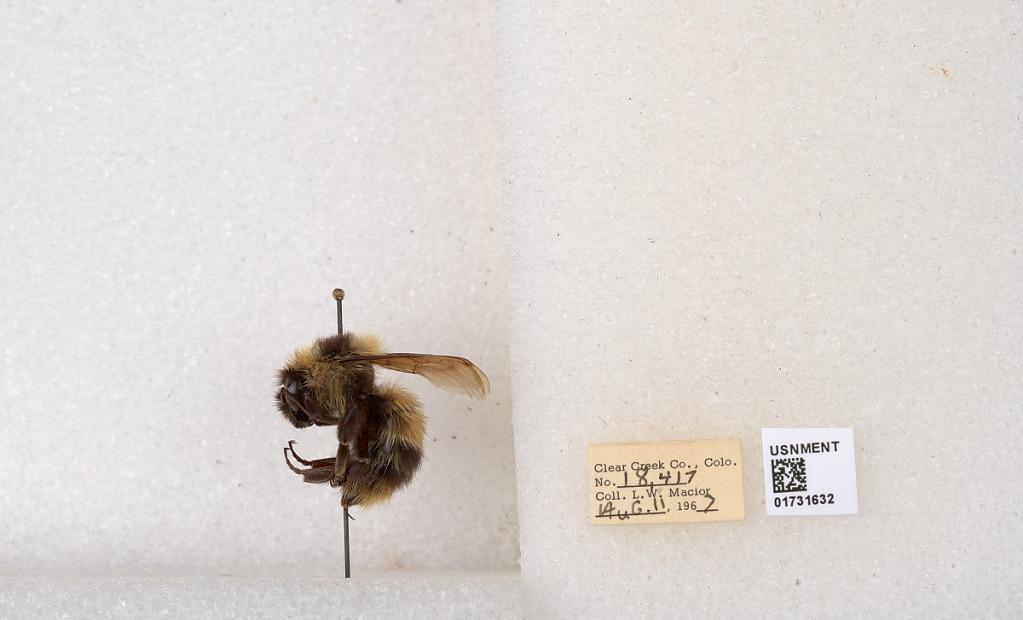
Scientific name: Bombus kirbyellus
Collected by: L. Macior
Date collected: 1967-8-11
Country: United States
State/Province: Colorado
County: Clear Creek
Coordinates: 39.6891, -105.644